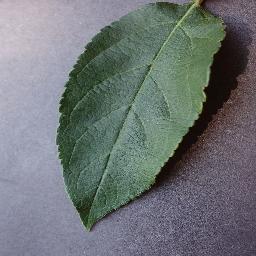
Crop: apple
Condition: healthy